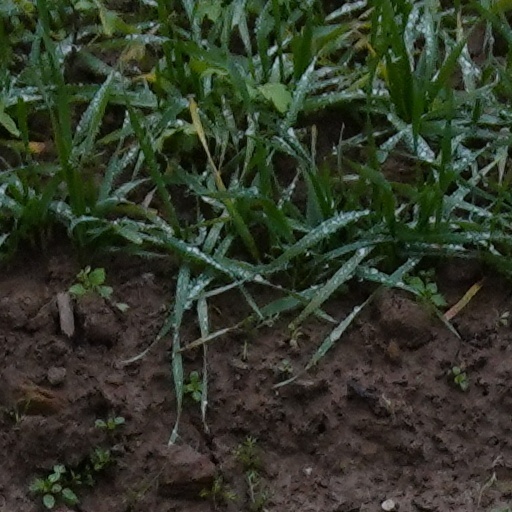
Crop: wheat